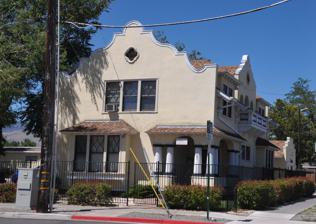
Building: Humphrey House (Reno, Nevada)
Country: United States of America
Year built: 1906
Historic house in Nevada, United States United States historic place Humphrey House U.S. National Register of Historic Places Show map of Nevada Show map of the United States Location 467 Ralston St., Reno, Nevada Coordinates 39°31′47″N 119°49′13″W / 39.52972°N 119.82028°W / 39.52972; -119.82028 Area 0.5 acres (0.20 ha) Built 1906 Built by Mabson, Arthur Architect Schadler, Fred M. Architectural style Mission/Spanish Revival NRHP reference No. 83001118 Added to NRHP March 7, 1983 The Humphrey House in Reno, Nevada , located at 467 Ralston St., is a historic house built in 1906.  Designed by Reno architect Fred Schadler , it is significant architecturally and for association with Nevada governors Tasker Oddie and Emmet Boyle , who were guests there.  It was listed on the National Register of Historic Places in 1983. Its NRHP nomination identifies it as "a superlative residential example of the Mission Revival style and one that is unique to Reno."  It was built for the Frank E. Humphrey family and owned by the family into the 1960s. See also 20th Century Club (Reno, Nevada) , also Schadler-designed and NRHP-listed References